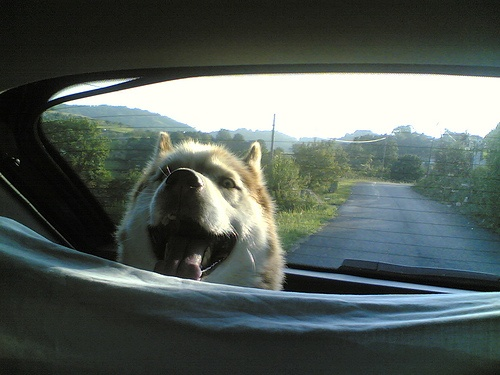
A dog sitting in a car trunk makes a funny face
A dog sitting in the back of a vehicle.
A happy dog in the back of a car.
A dog in the backseat of a car moving on a road.
A dog riding in a vehicle looks out the window.